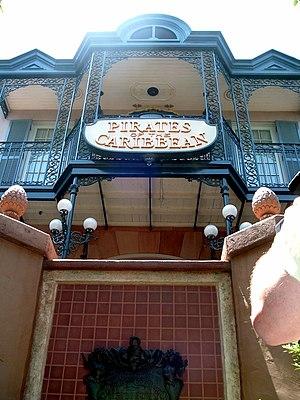
Pirates of the Caribbean est une des attractions les plus célèbres des parcs Disney. Elle a ouvert pour la première fois en 1967 à Disneyland et a été ensuite dupliquée dans la plupart des royaumes enchantés. L'attraction de Shanghaï Disneyland, nommée Pirates of the Caribbean: Battle for the Sunken Treasure utilise une technologie plus récente et un parcours reprenant plus d'éléments des films.